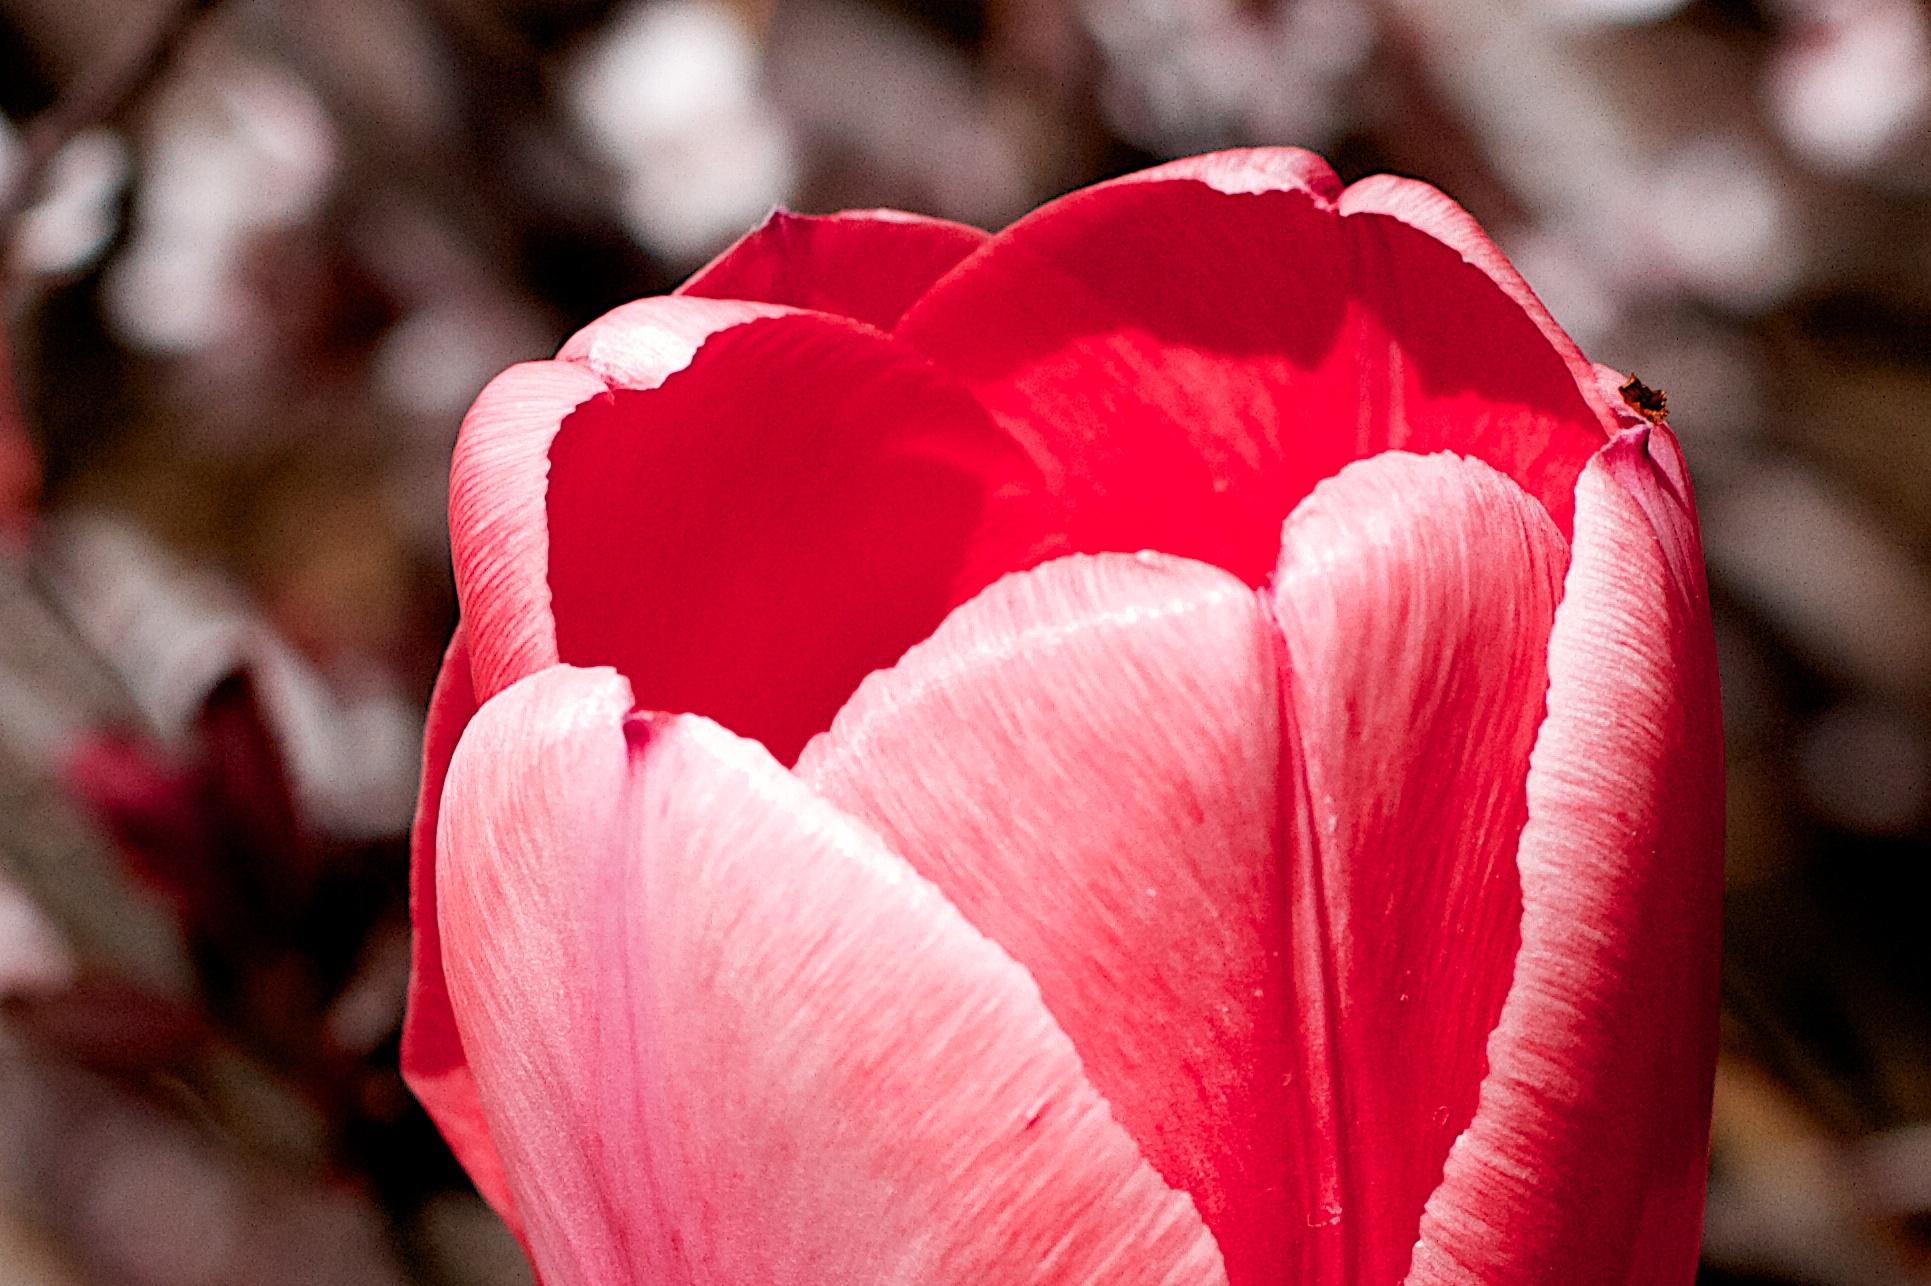
blossom, plant, flower, petal, tulip, red, pink, flora, close up, macro photography, flowering plant, land plant